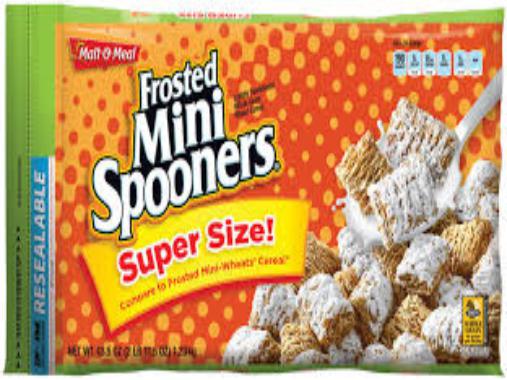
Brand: Frosted Mini Spooners
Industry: Food